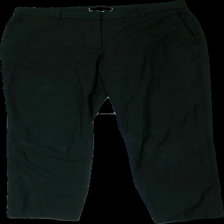
View: front
Type: Trousers
Category: Ladies
Brand: H&M
Colors: Black
Material: 70% polyester 30% viscose
Cut: Regular
Size: 36
Season: All
Stains: Major
Damage: fläckar på båda benen
Damage location: middle center
Damage 2 location: top right
Price range: <50
Recommended usage: Export
Description: svarta byxor med fläckar på båda benen